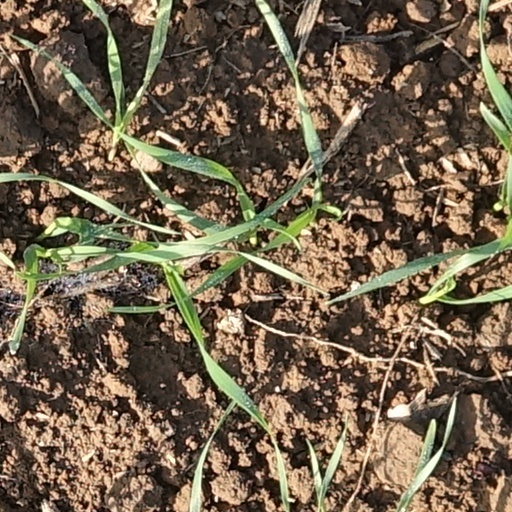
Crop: wheat